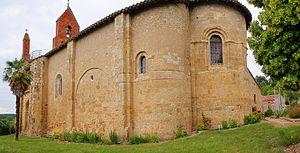
Église romane de Sainte-Suzanne (Ariège)
Sainte-Suzanne est une commune française, située dans le département de l'Ariège en région Occitanie.
L'église Sainte-Suzanne de Saint-Suzanne est un édifice de style roman du XIIᵉ siècle sur la commune de Sainte-Suzanne, dans le département de l'Ariège, en région Occitanie.